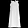
Label: Dress